Lewisville, Texas

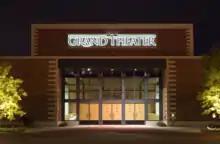
The Lewisville Grand Theater, which opened in 2011

The Lewisville Grand Theater, known informally as The Grand, is on the east side of Interstate 35E in Lewisville's Old Town. It is a hub for the arts in Lewisville, able to show films, host meetings, and provide a venue for various kinds of artistic performances. The project began in 2004 and aimed to fulfill a long-term goal of building an arts center to coincide with the 2011 opening of the Old Town Station. The facility opened in January 2011 with a series of performances, children's shows, concerts, and exhibits, and the Greater Lewisville Arts Alliance presented the theater with a $25,000 contribution to begin their fundraiser to place a Steinway piano in the theater. In 2011 and 2012, "The Flower Mound Connection" newspaper named the MCL Grand the best events venue in Denton County.